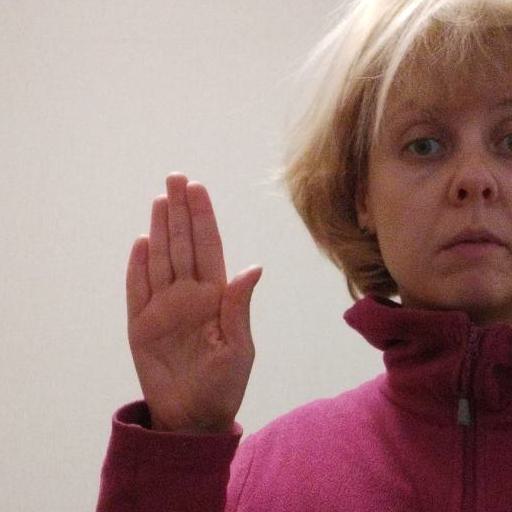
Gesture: stop